Sport climbing

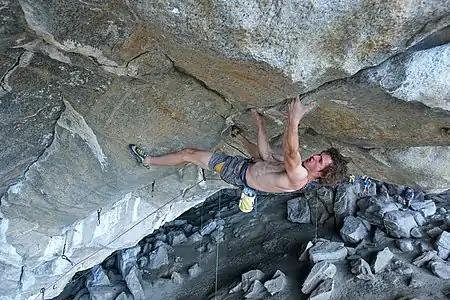
Adam Ondra on the hardest sport climbing route in history, "Silence" , in Flatanger, Norway

Sport climbing (or bolted climbing) is a type of free climbing in the sport of rock climbing where the lead climber clips their rope—via a quickdraw—into pre-drilled in-situ bolts on the rockface for their protection as they ascend the route. Sport climbing differs from the riskier and more demanding format of traditional climbing where the lead climber—as they ascend the route—must also find places into which temporary and removable protection equipment (e.g. spring-loaded camming devices) can be inserted for their safety.